Pacific Western Airlines

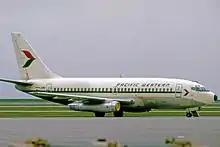
Pacific Western Boeing 737-200 at Vancouver International Airport in 1973

In November 1968, the company introduced jet service on its scheduled route system with the delivery of its first Boeing 737-200 jetliner. Pacific Western was the first Canadian carrier to order the 737. The "Stampeder Service" linking Alberta and B.C. began on December 17, 1968.